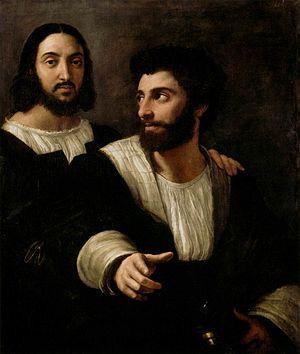
Les Conjurés de Florence est un roman uchronique de Paul J. McAuley publié en 1994.